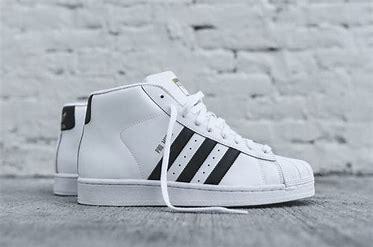
Brand: Adidas
Model: Pro Model